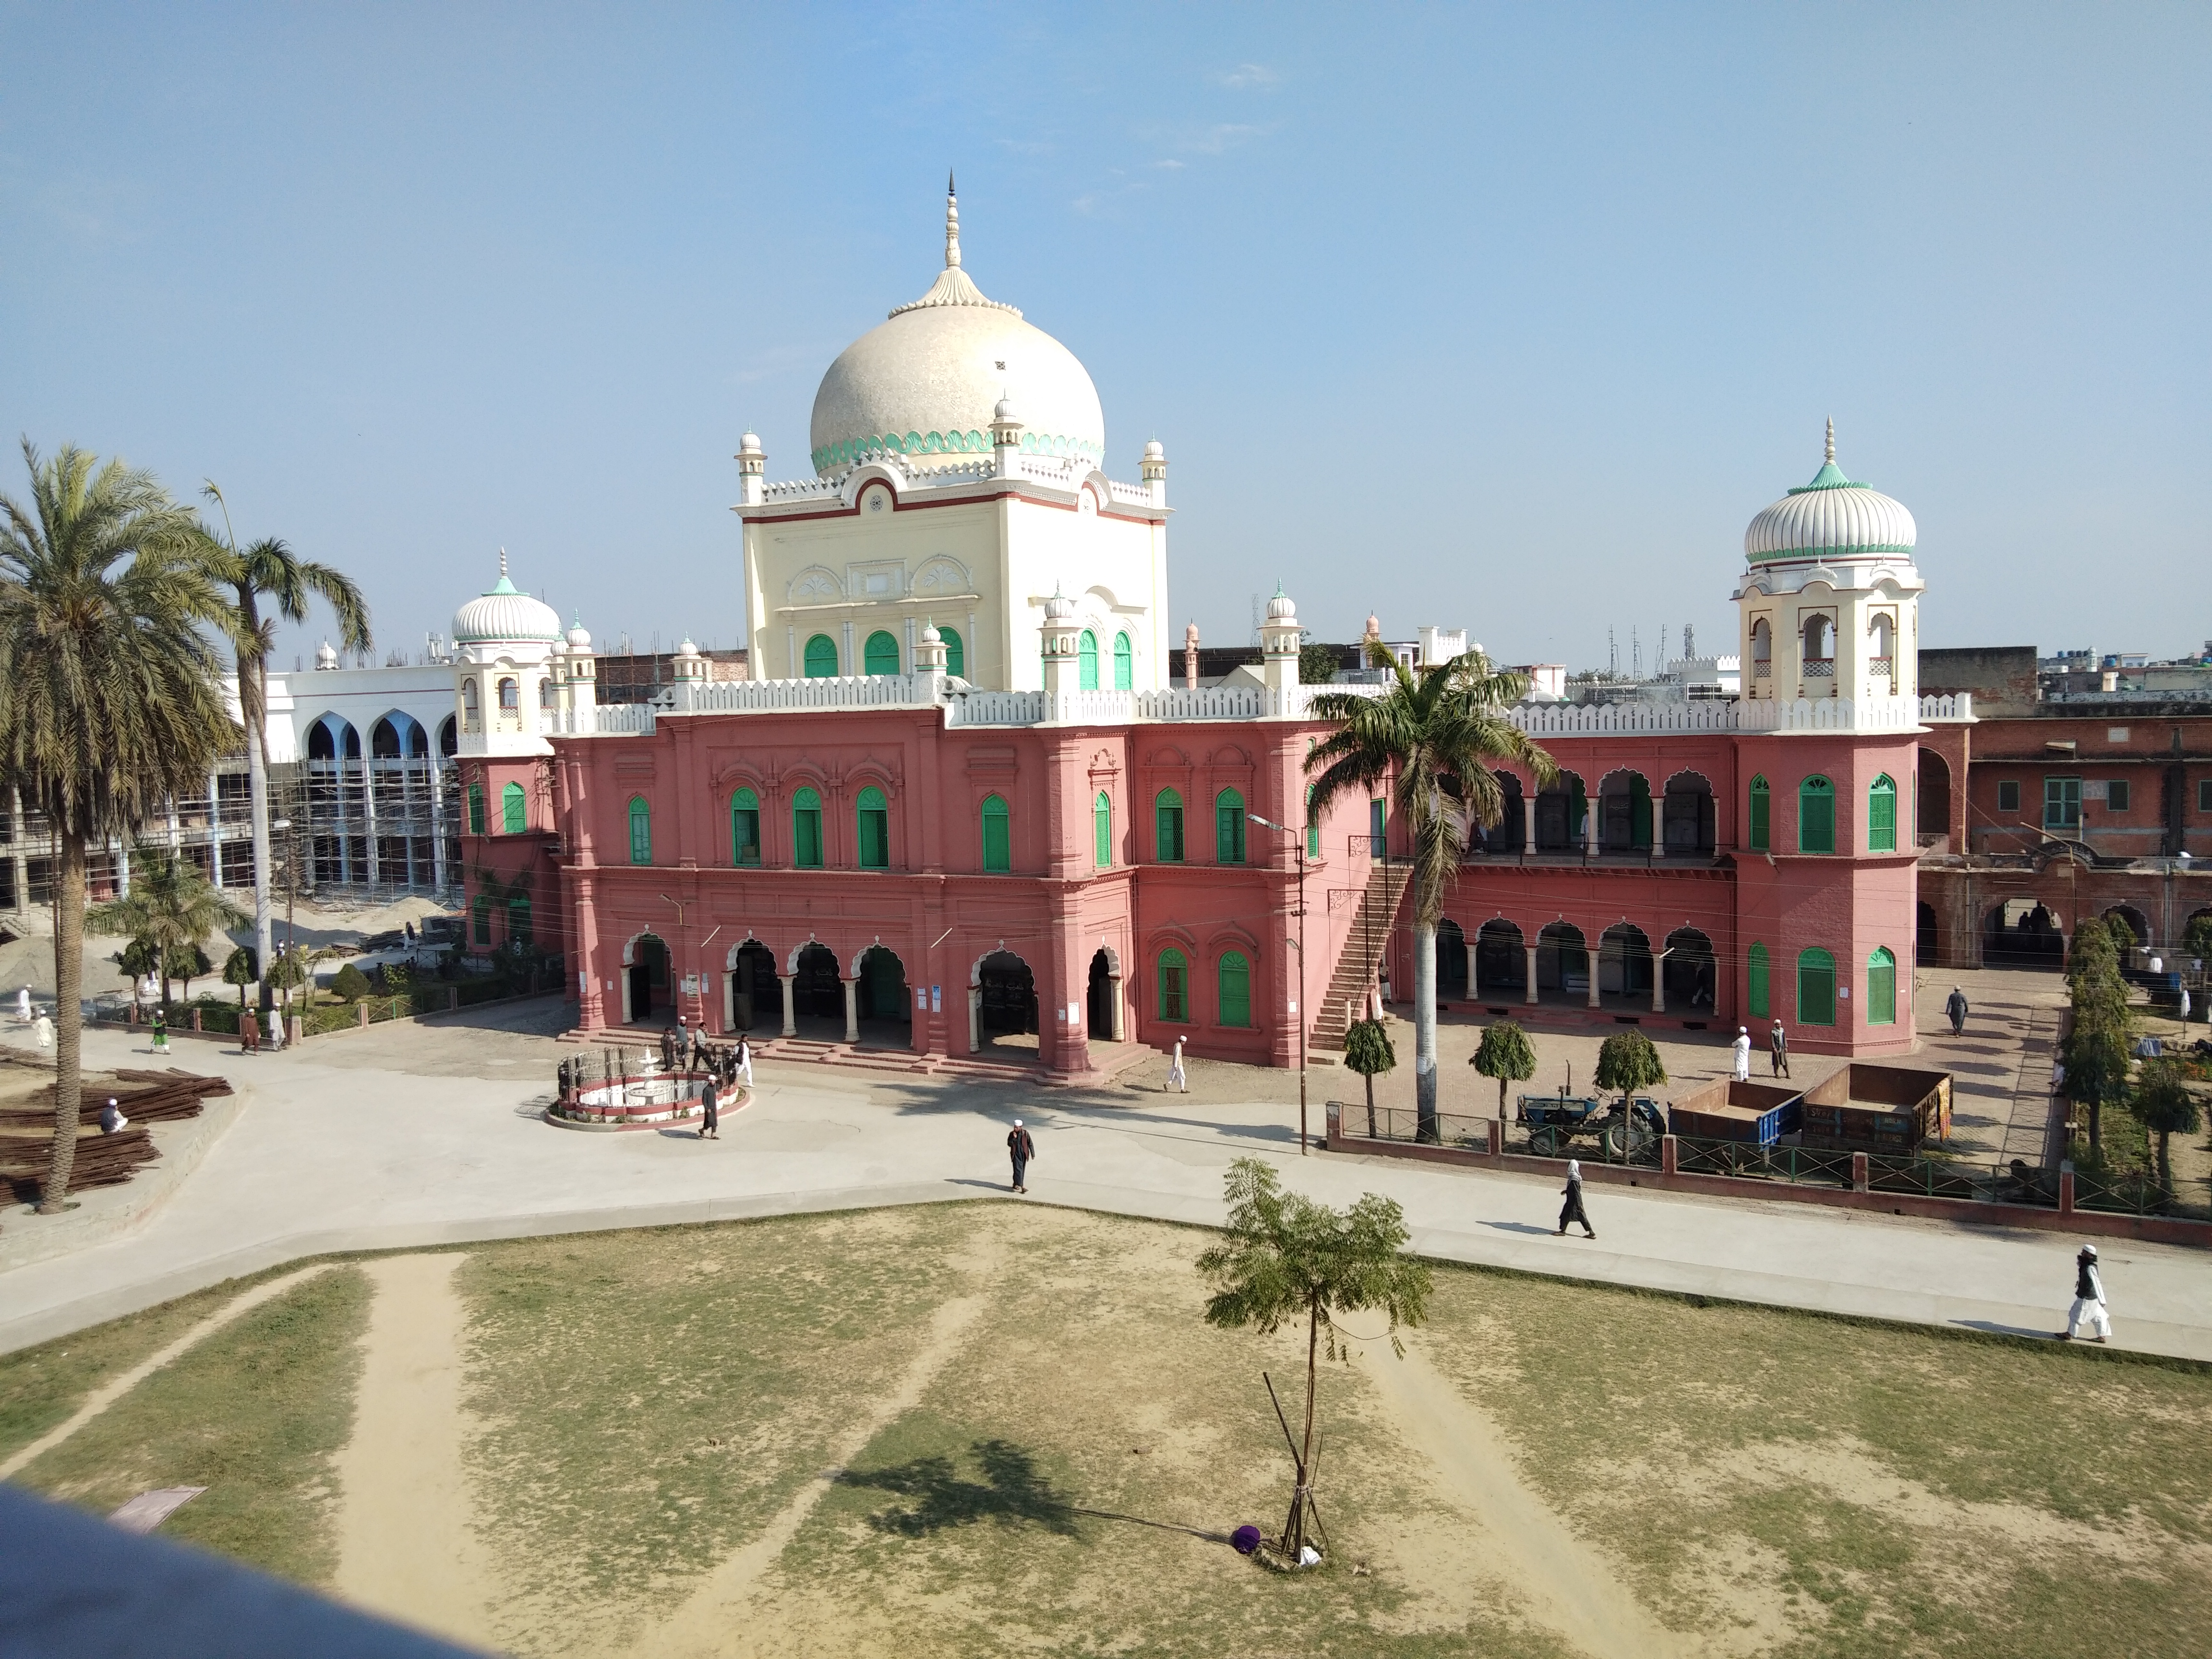
indian, muslim, building, landmark, architecture, dome, city, tourism, palm tree, official residence, palace, tourist attraction, plaza, vacation, estate, house, arecales, mansion